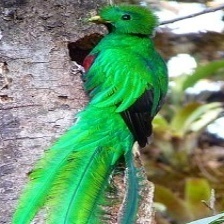
Species: QUETZAL
Scientific name: PHAROMACHRUS MOCINNO